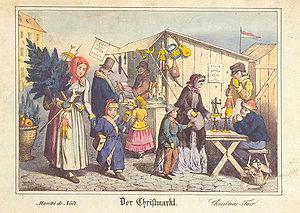
Nuremberg [nyʁɛ̃bɛʁ] est une ville de Bavière, en Allemagne. Avec 511 628 habitants en décembre 2016, c'est la deuxième ville de Bavière après Munich. Elle est le centre économique du district de Moyenne-Franconie et l'un des principaux centres industriels d'Allemagne du Sud. La rivière Pegnitz sépare la vieille ville en deux quartiers, celui de Sebald et celui de Lorenz, nommés d'après les deux principales églises de Nuremberg.
Un marché de Noël est un marché en plein air associé à la célébration de Noël et qui se tient traditionnellement pendant l'Avent. On y trouve tout ce qui touche à la fête de Noël mais aussi à la Saint-Nicolas.